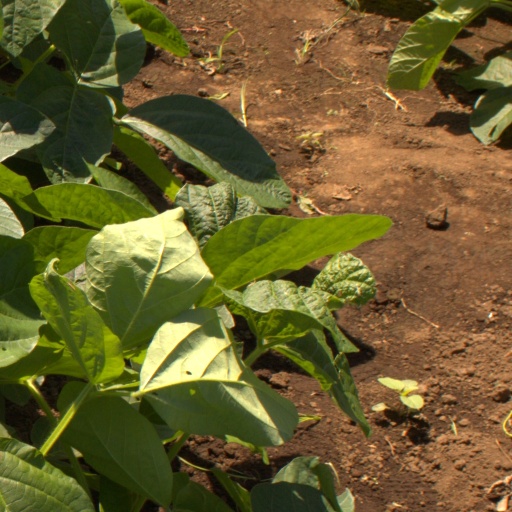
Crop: soybean